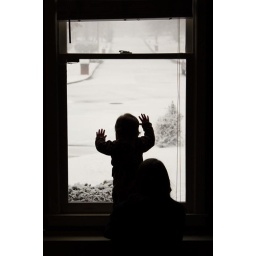
9 month old girl in the window looking at the snow.